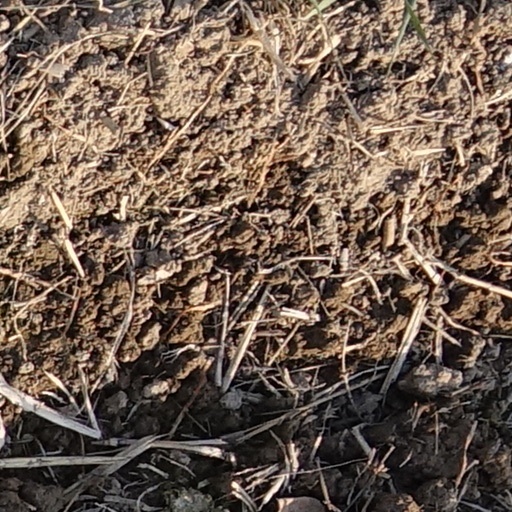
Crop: wheat